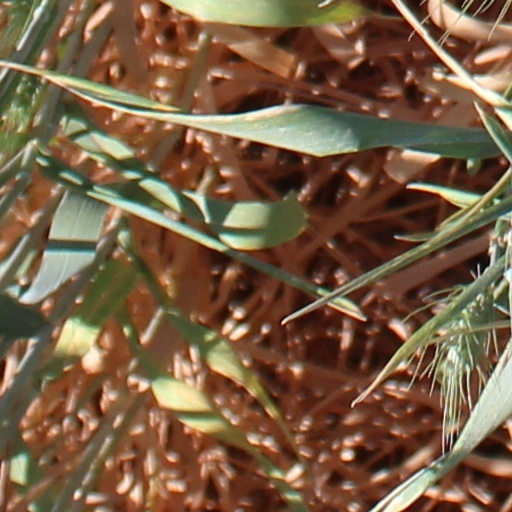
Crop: wheat